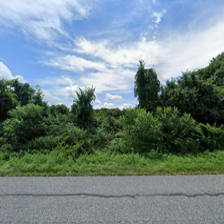
Label: streetView